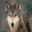
Label: wolf